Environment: lab
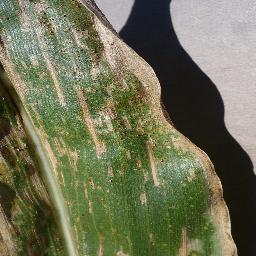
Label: gray_leaf_spot